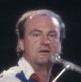
Age: 38